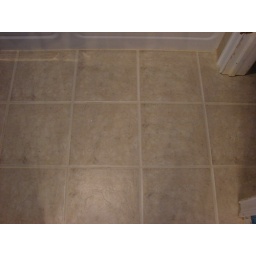
Covers the floor in the bathroom and closet and the shower wall also.